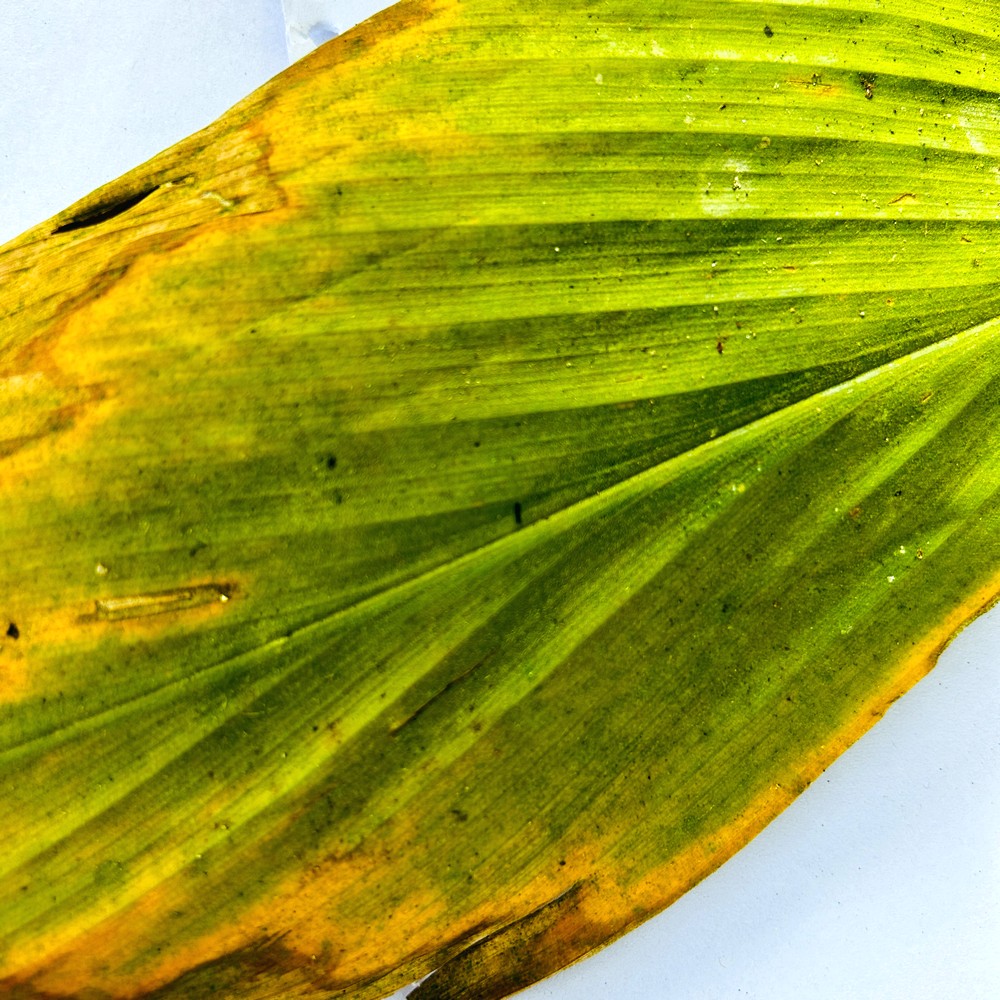
Label: Leaf Blotch